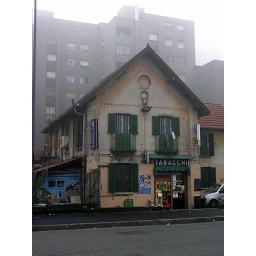
La casetta di Forze Armate.....Small house in Forze Armate street